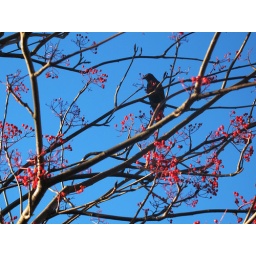
A bird in a tree is worth two in a bush